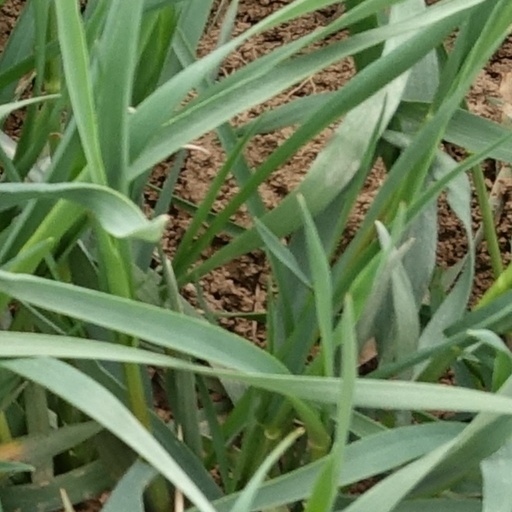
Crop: wheat